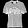
Label: T - shirt / top